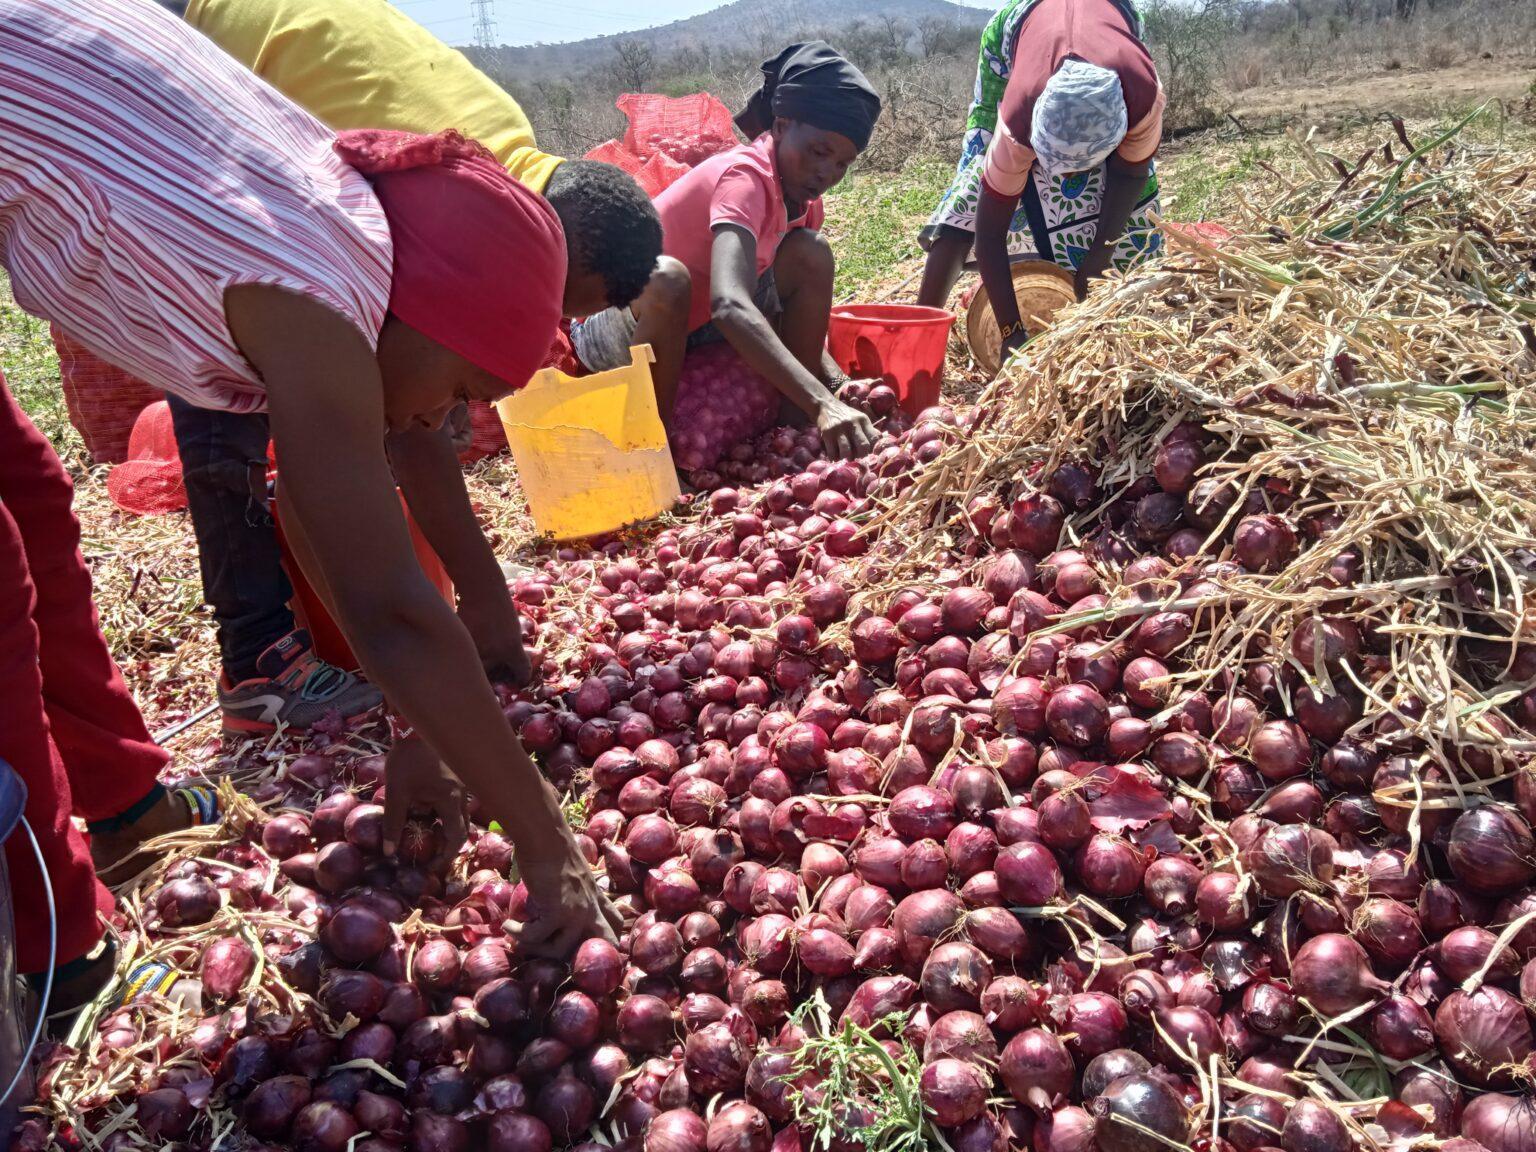
Wakulima wakivuna vitunguu katika shamba la wazi wameinama wakikusanya vitunguu kutoka kwenye rundo kubwa lililo ardhini, wakitumia vifaa kama ndoo ya njano na mifuko ya rangi nyekundu.